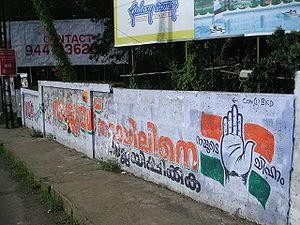
Le Congrès national indien est l'un des principaux partis politiques d'Inde.
L'organisation des institutions politiques de l'Inde découle en grande partie des institutions introduites lors de la colonisation britannique, auxquelles se mêlent des caractéristiques propres. Ainsi, l'Inde est une république fédérale qui combine un système parlementaire fondé sur le suffrage universel et l'existence de droits particuliers pour certaines castes.